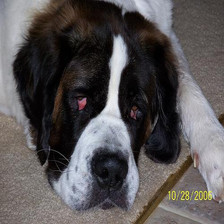
Species: dog
Breed: saint bernard